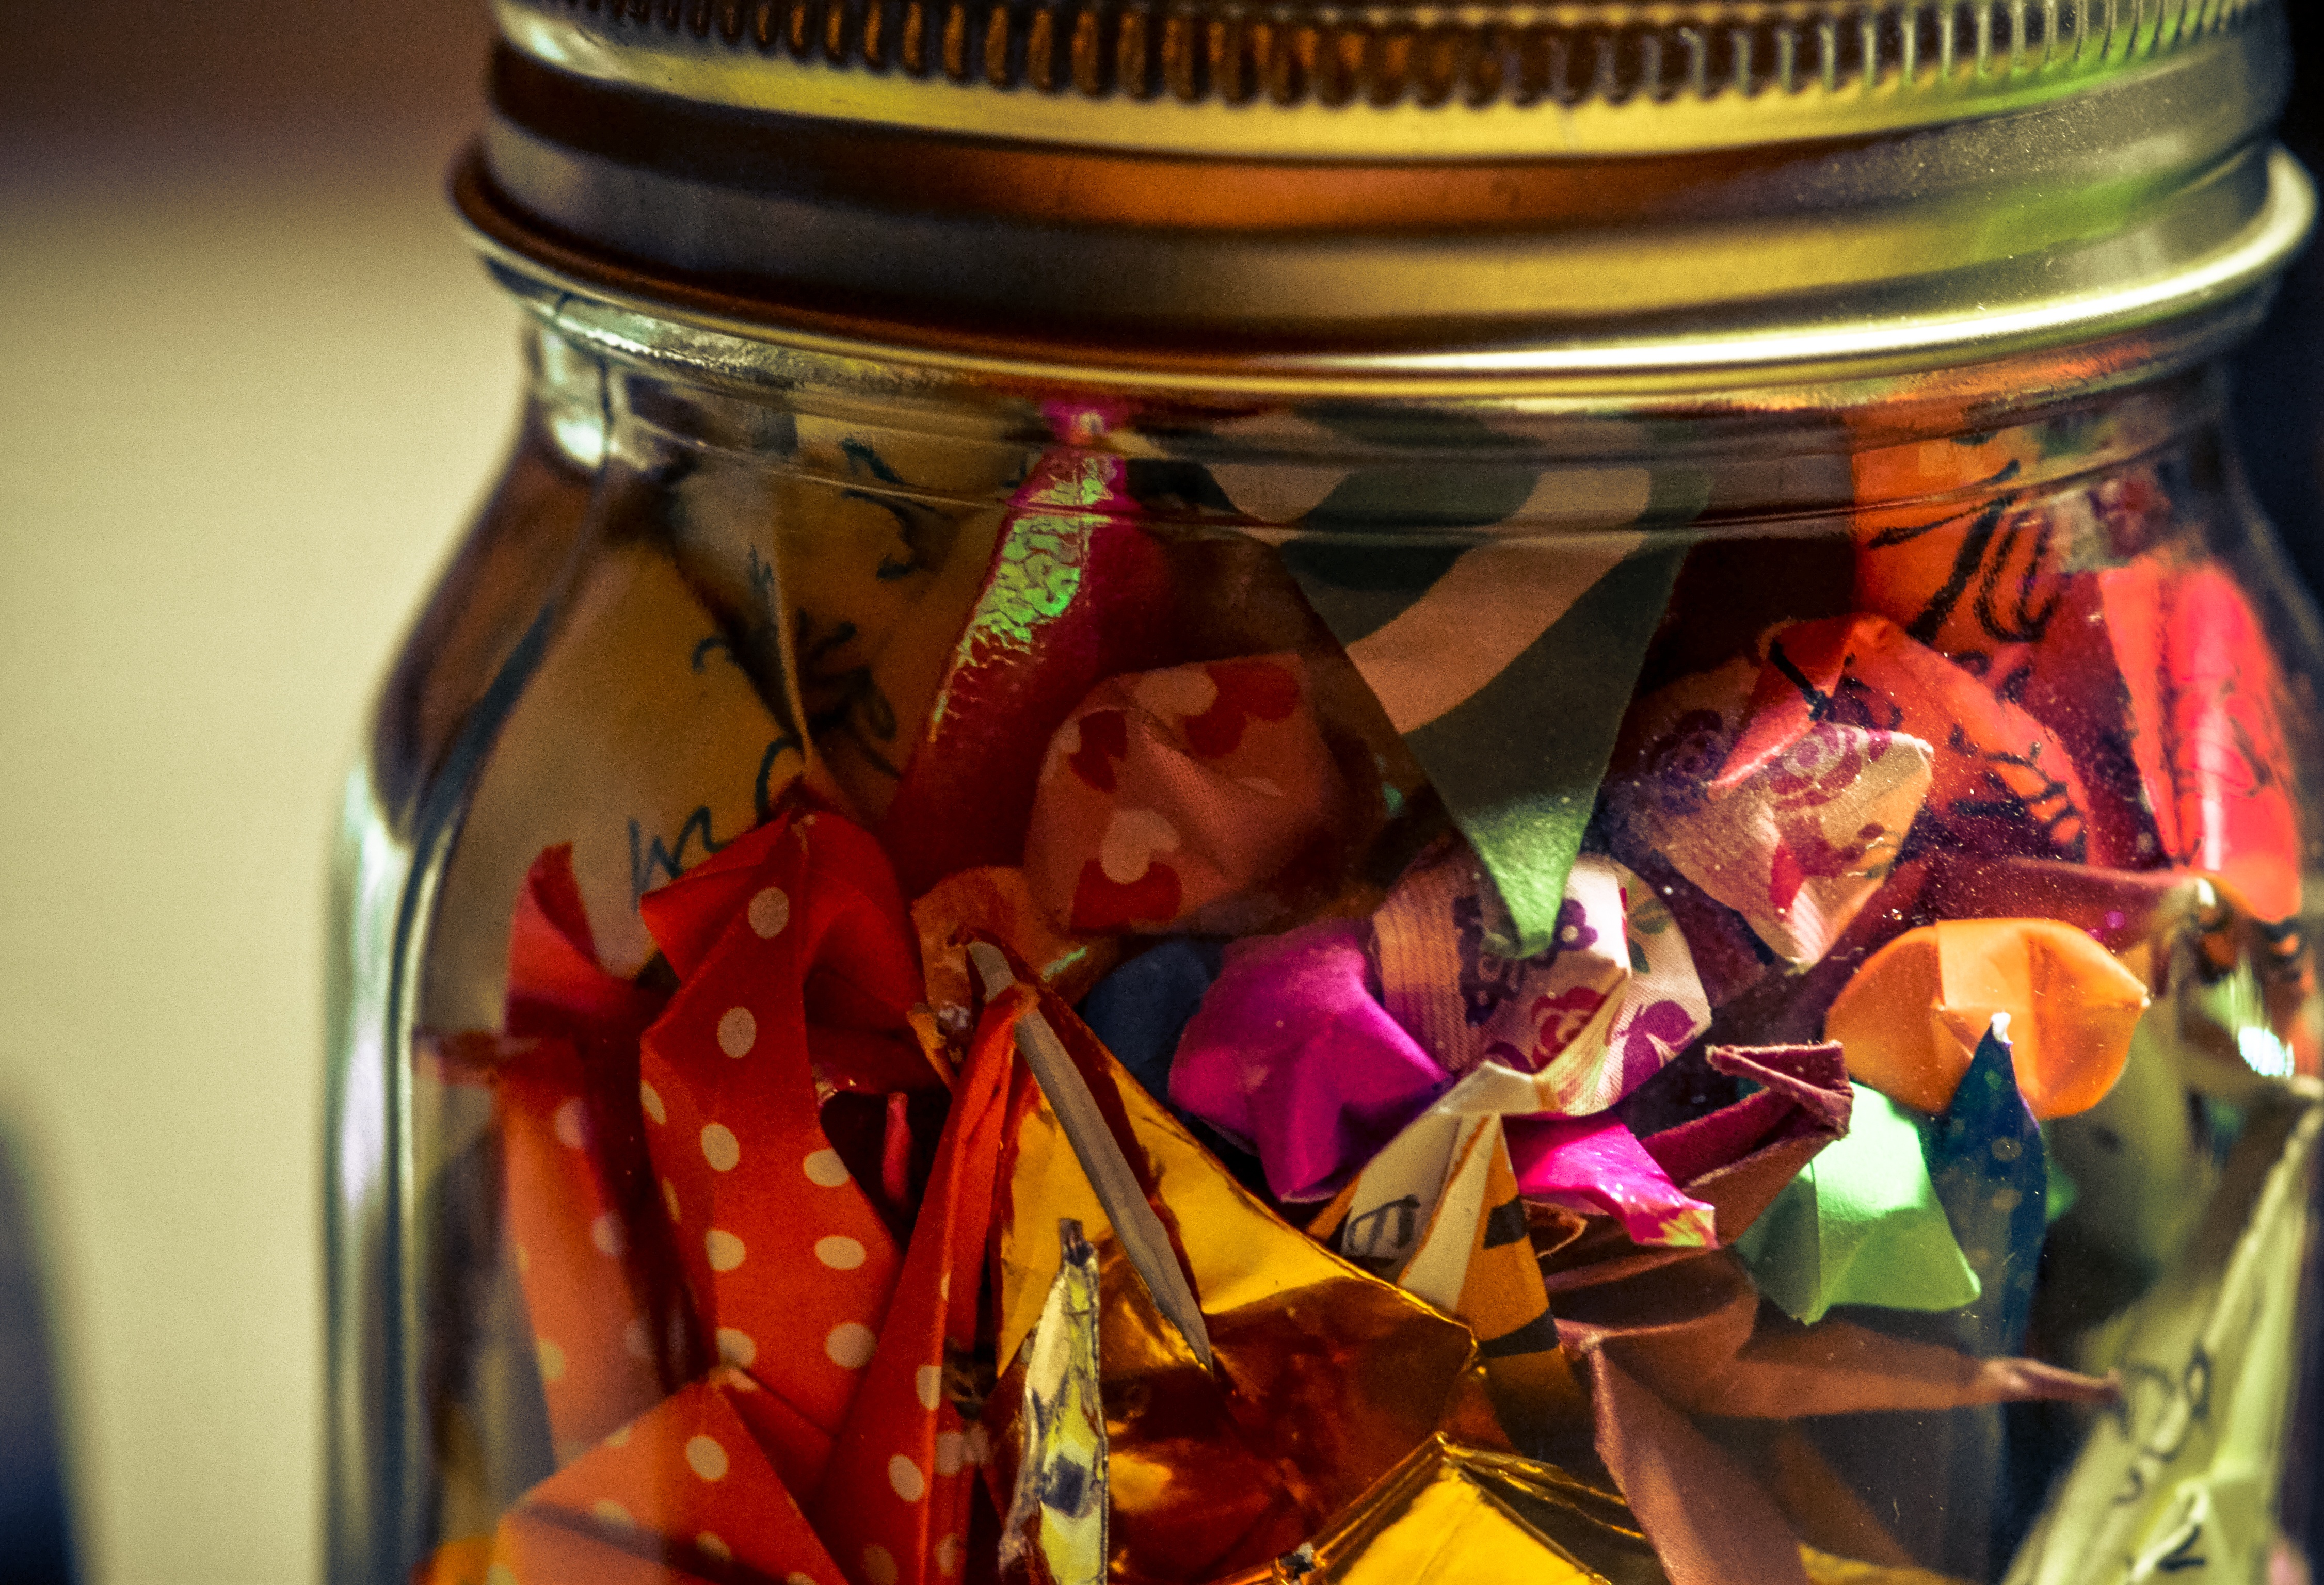
food, produce, food preservation